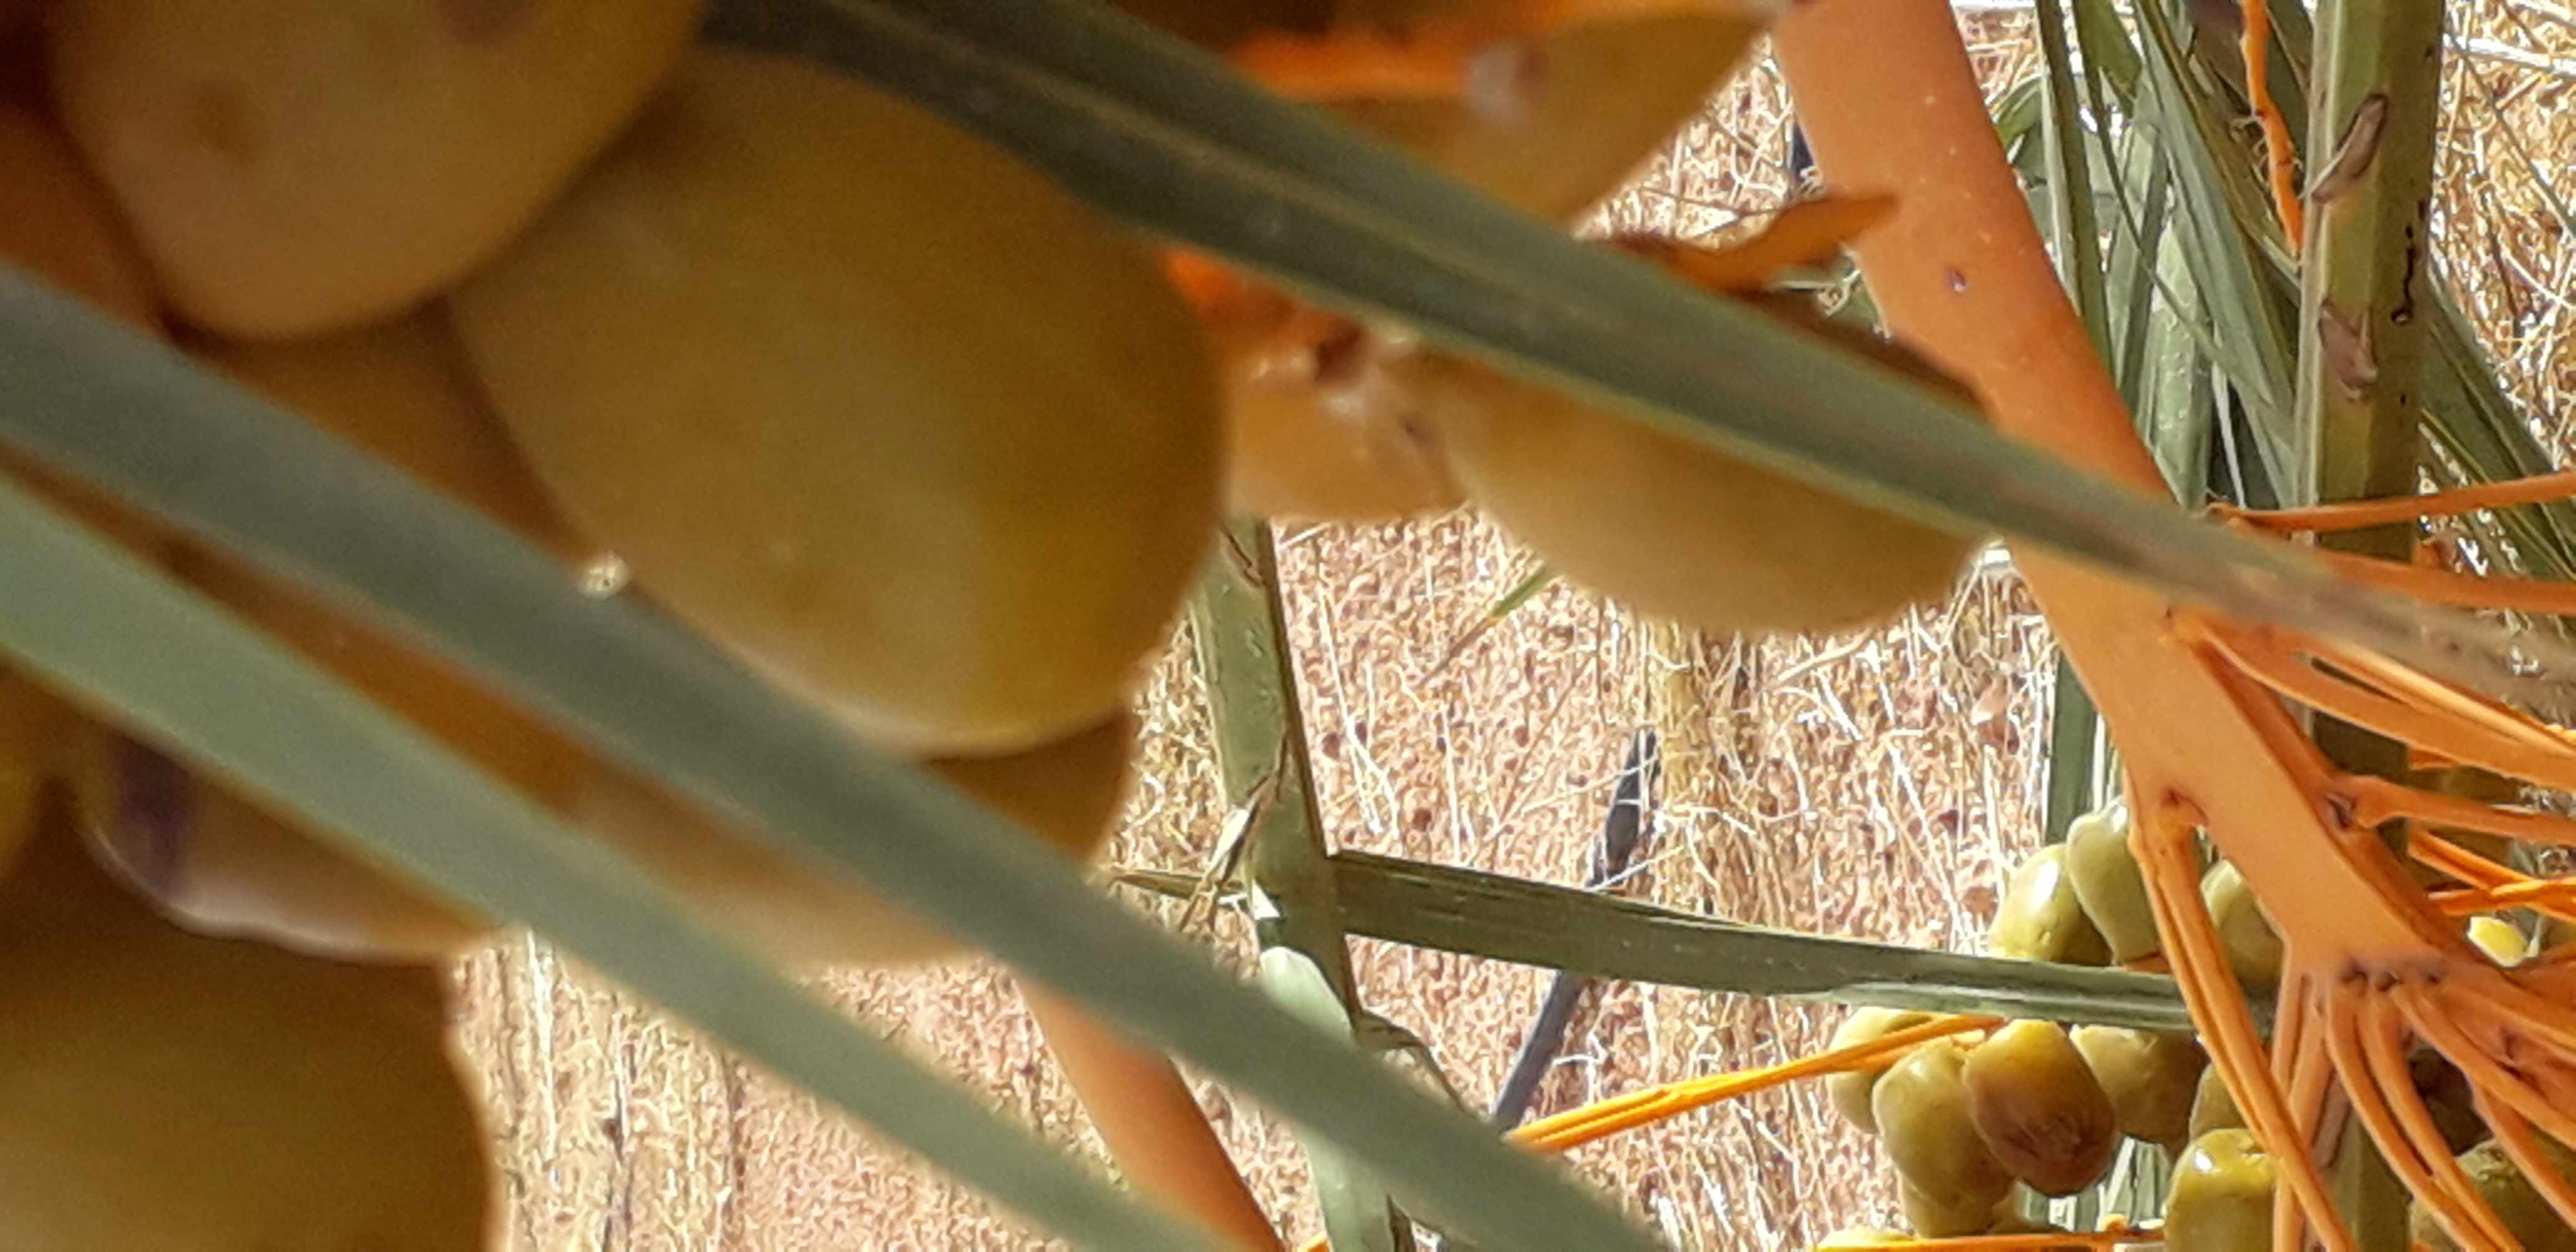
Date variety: Boufagous